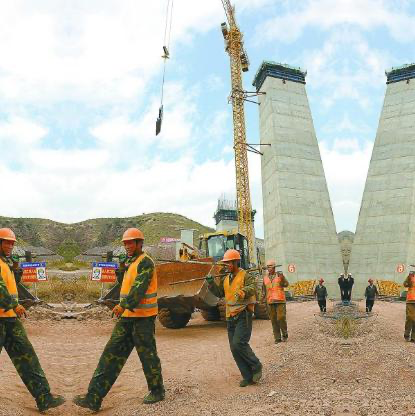
Objects in the image:
label: helmet
label: helmet
label: helmet
label: helmet